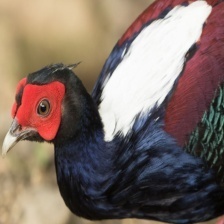
Species: SWINHOES PHEASANT
Scientific name: LOPHURA SWINHOII